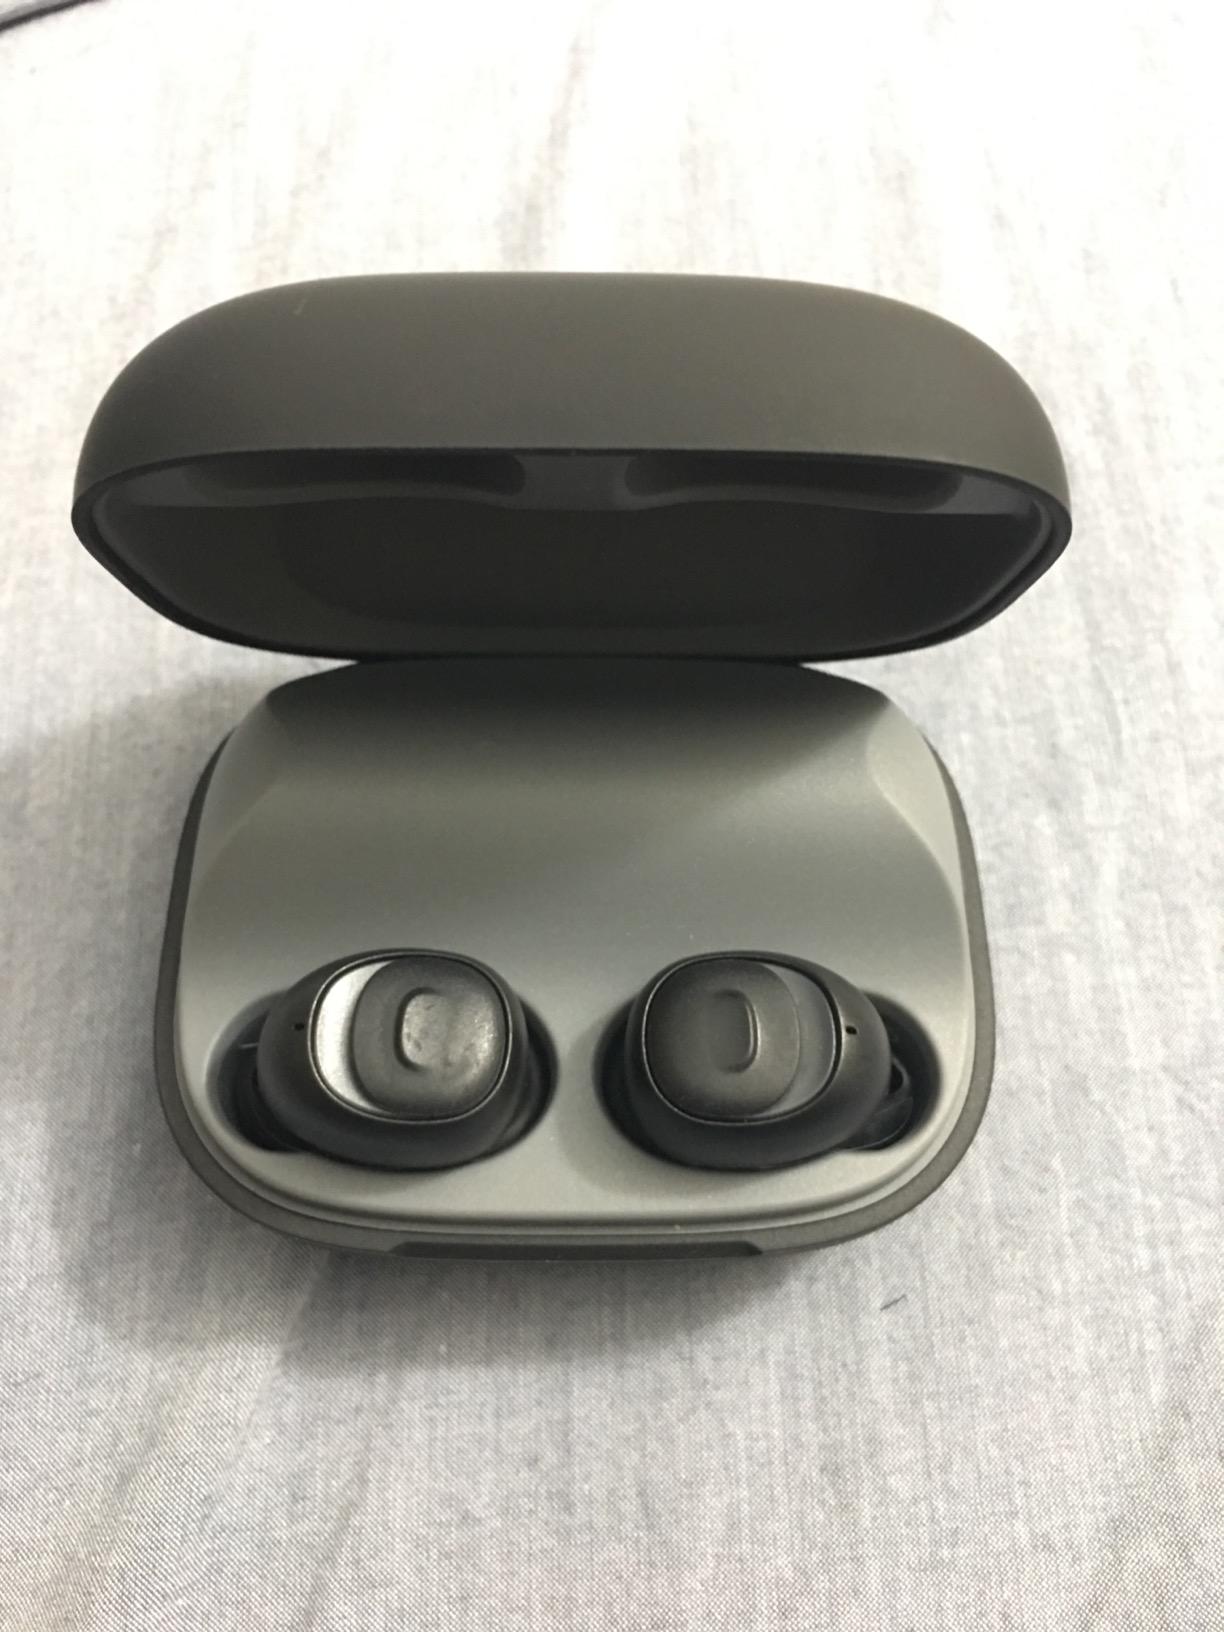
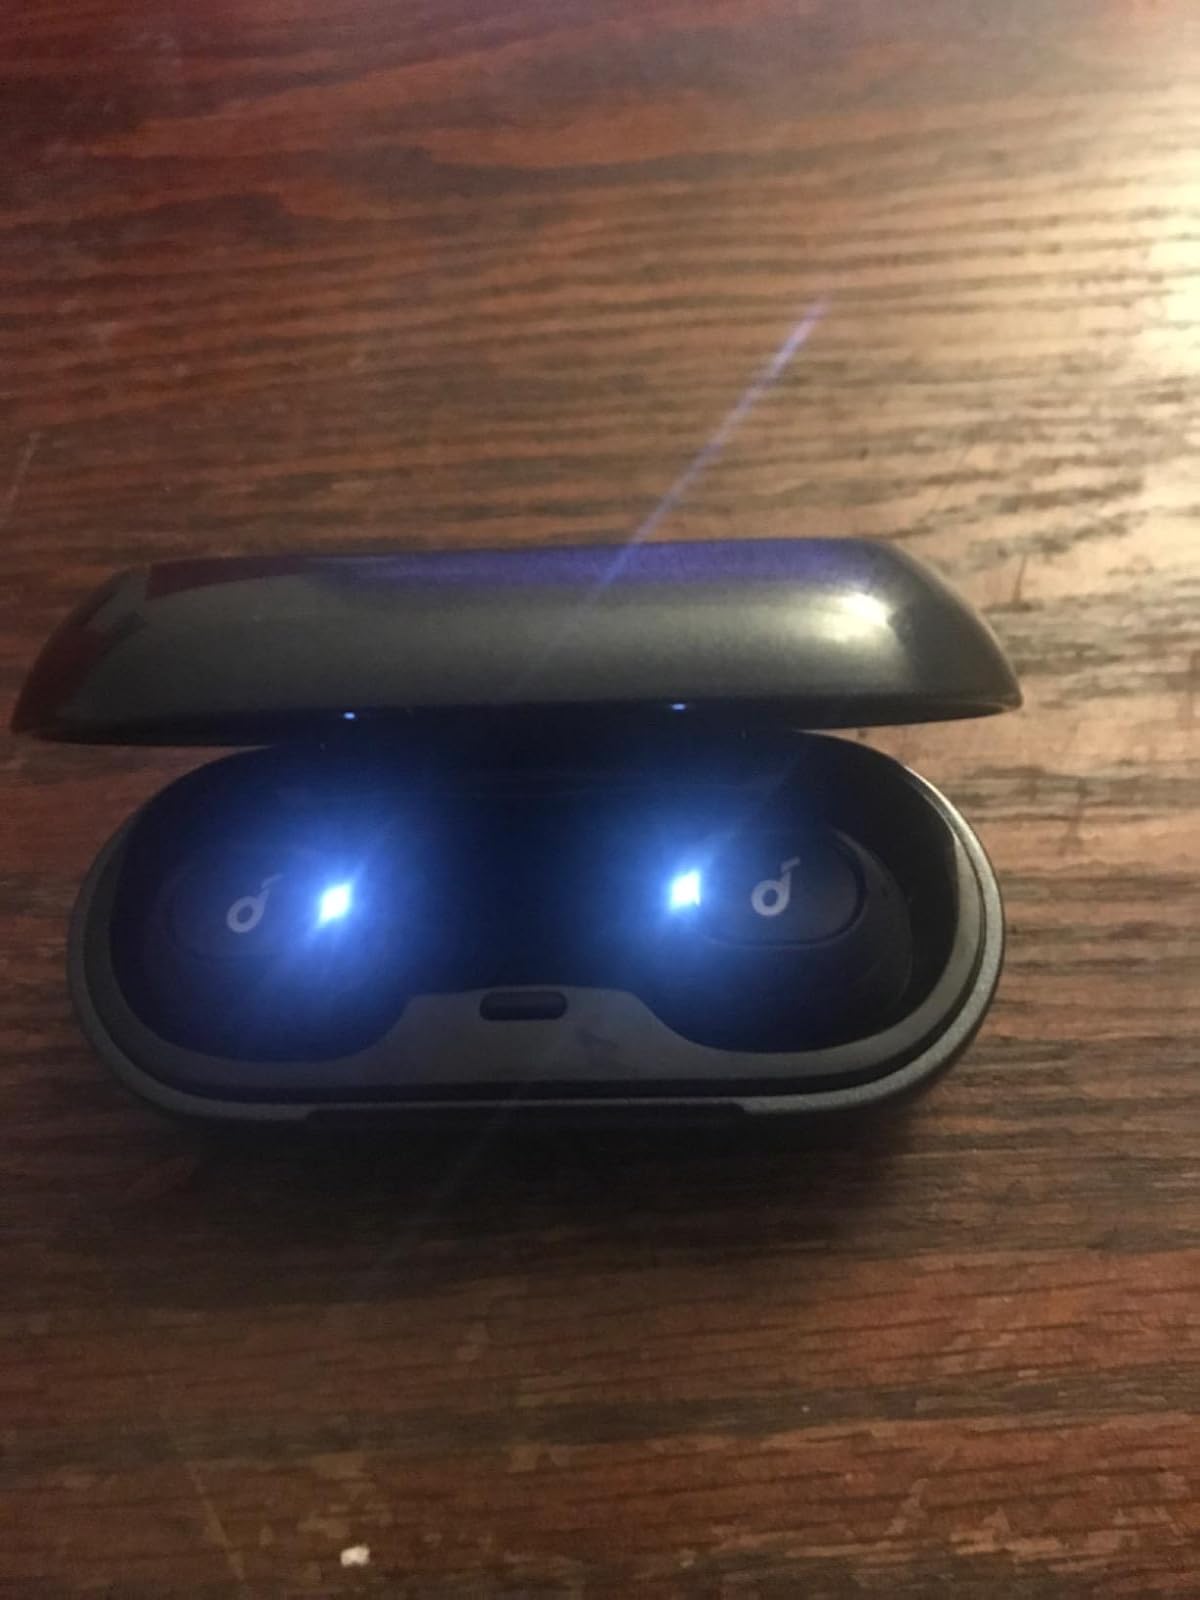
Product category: earbuds
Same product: no